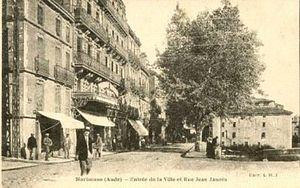
Carte postale de France - Département de l'Aude (11) - Narbonne, rue Jean-Jaurès - Année inconnue, environ 1910.